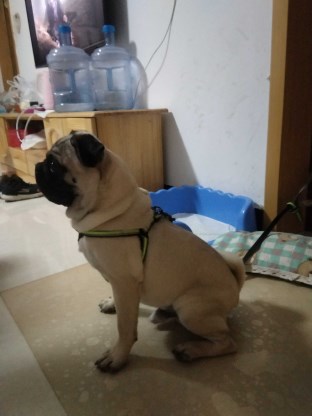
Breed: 798-n000130-pug